Harold Lloyd filmography

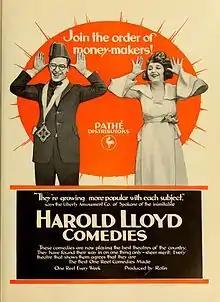
Advertisement for Harold Lloyd Comedies (1919)

These are the known films of Harold Lloyd (1893–1971), an American actor and filmmaker most famous for his hugely successful and influential silent film comedies.